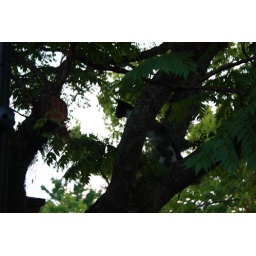
Little black cat, &amp;quot;squeek&amp;quot;, chasing a bird in the tree.